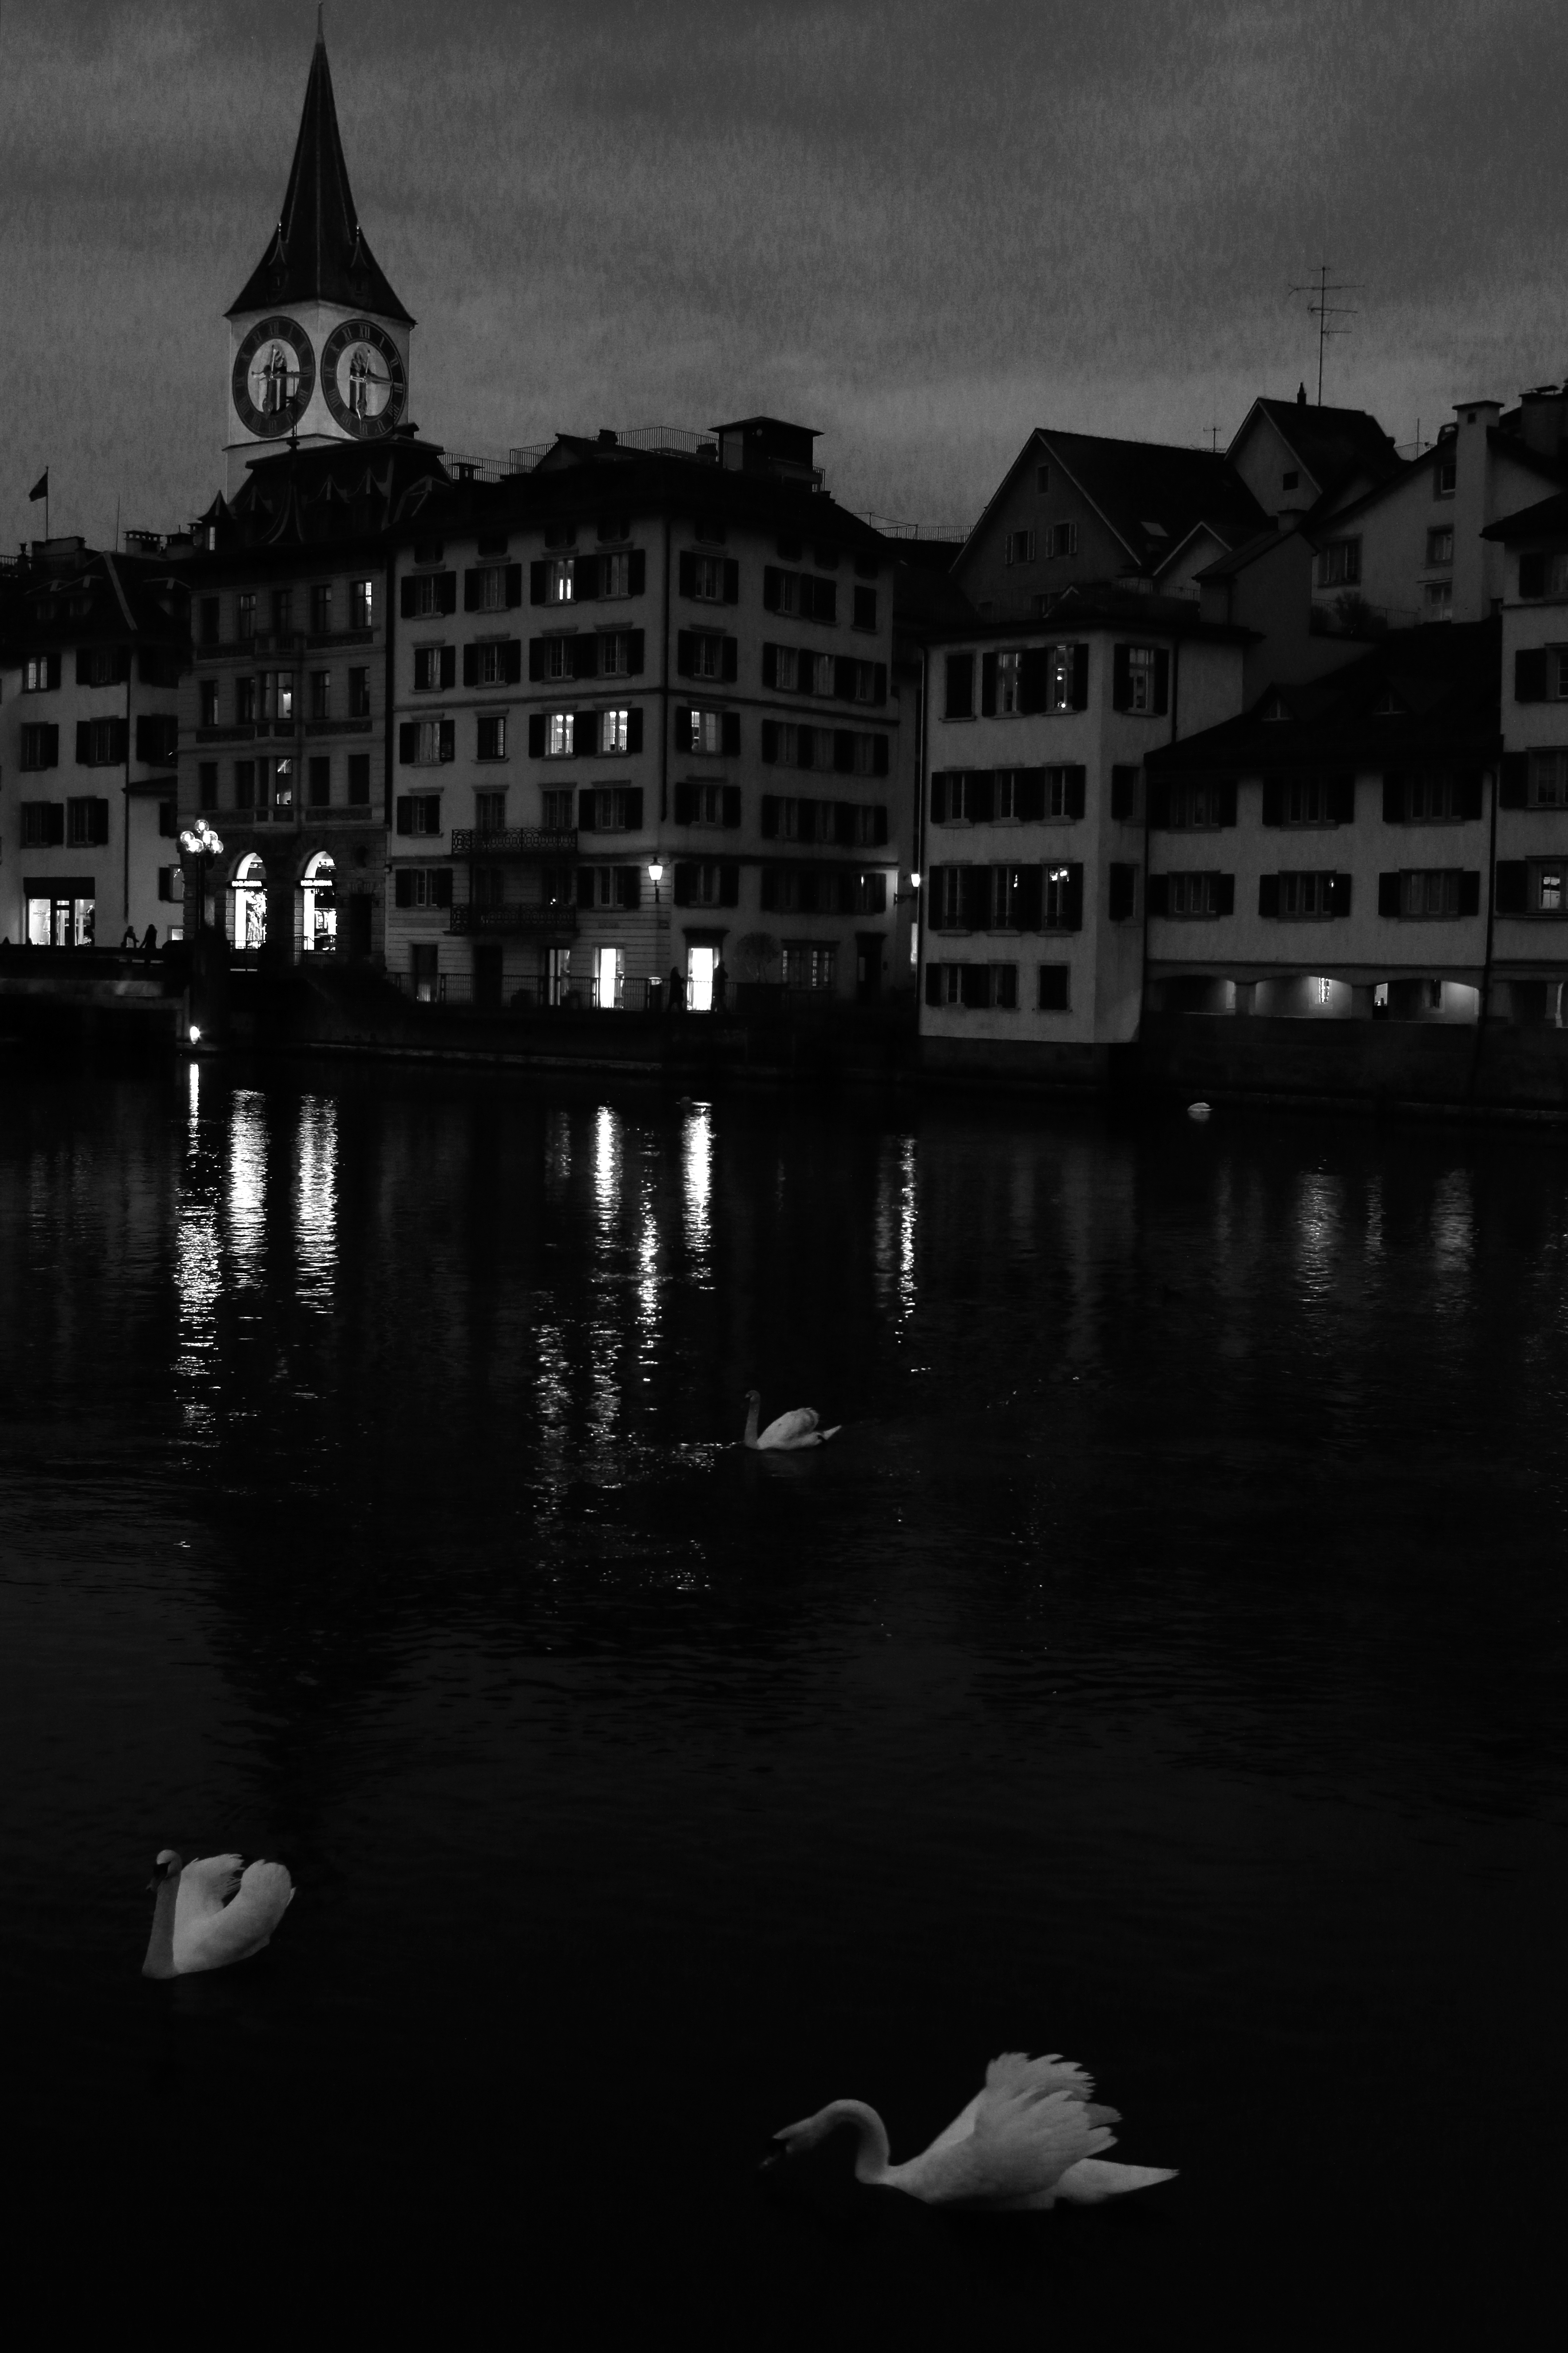
black and white, white, skyline, night, photography, dusk, evening, reflection, darkness, black, monochrome, bw, blackandwhite, blackwhite, alemania, allemagne, suisse, schweiz, sw, schwarzweiss, zurich, schwarzweis, shape, germania, schwarzweissfotografie, schwarzweisfotografie, schiz, monochrome photography